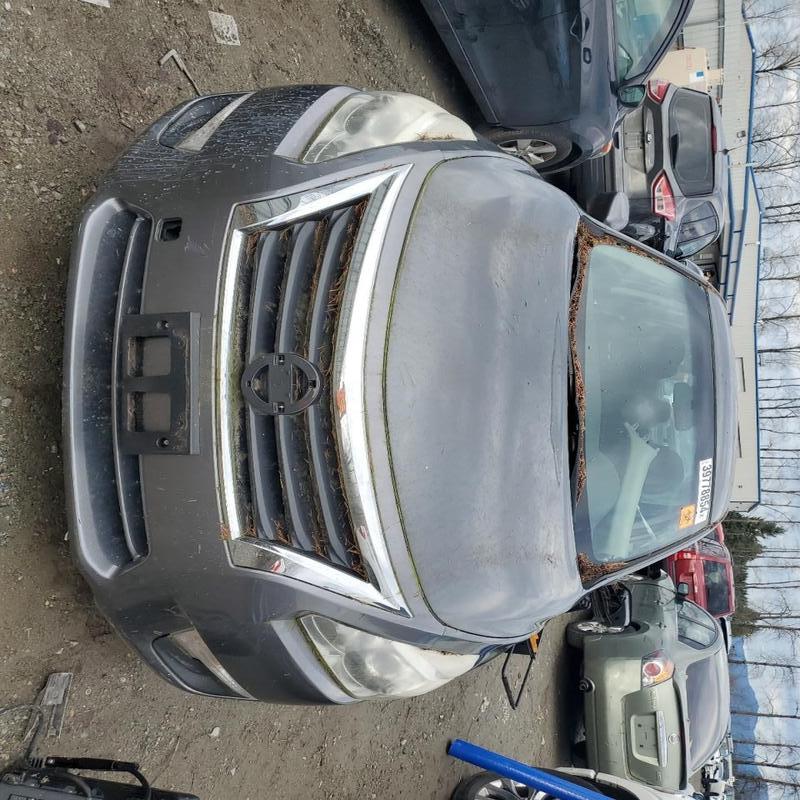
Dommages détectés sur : plaque d'immatriculation avant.
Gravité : majeur